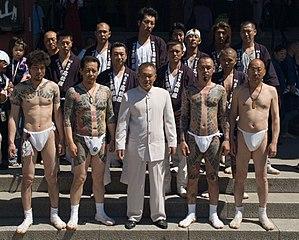
Un yakuza est un membre d'un groupe du crime organisé au Japon. Les yakuzas sont représentés par quatre principaux syndicats, présents sur tout l'archipel, et possèdent également des ramifications dans la zone Pacifique, et même en Allemagne et aux États-Unis. Ils étaient officiellement 28 200 membres fin 2019, au sens large du terme.